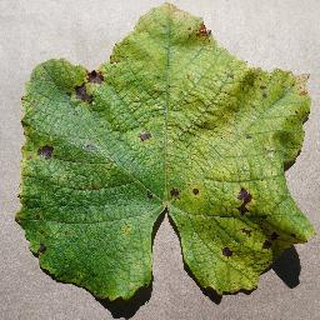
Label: grape_leaf_blight